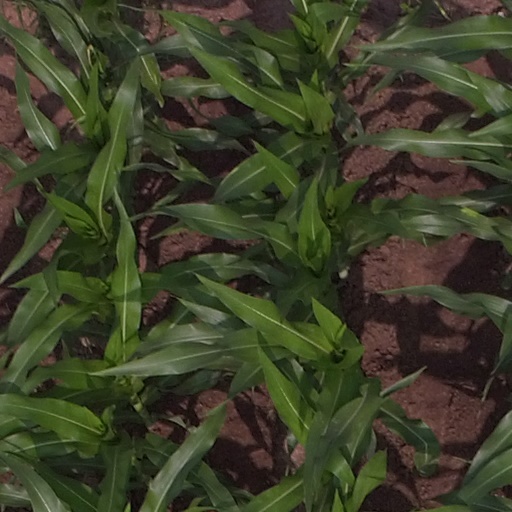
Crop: maize; corn